Benjamin Burstall

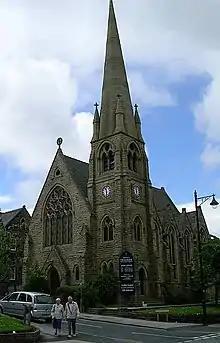
Christchurch, Ilkley

This is a Grade II* listed building. The hotel, on St Nicholas Cliff in Scarborough, North Yorkshire, was designed by Cuthbert Brodrick and opened on 24 July 1867. The "Yorkshire Evening Post" said, "Examples of Matthew Taylor's work are to be seen on the Grand Hotel, Scarborough," however Taylor was in partnership with Burstall at this time, and the Grand Hotel commission was a major undertaking. The hotel was erected by the Scarborough Cliff Hotel Company, formed in 1862 with a capital of £120,000. In 1865, when it was half-built, the contractor failed and the building was sold. The Grand Hotel Company Ltd purchased the building, which was completed with a further £60,000. At least three fatal accidents occurred during the building. On Sunday 3 February 1867 a labourer named Tranmar was "lifting a large iron tank through one of the windows, when it suddenly slipped, and the unfortunate man was crushed between it and bhe brickwork. He was taken to the Dispensary, where it was found that he had broken one arm, and that his head and face were very much cut, the injuries to the former being so serious as to cause his death."